Blind Al

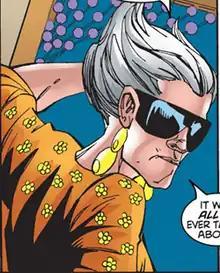
Blind Al as depicted in "Deadpool" vol. 3 #25 (February 1999). Art by Walter A. McDaniel (penciller), Walden Wong (inker), and Matt Hicks (colorist).

Althea Winifred Sanderson, better known as Blind Al, is a fictional character appearing in American comic books published by Marvel Comics. She is commonly depicted as a supporting character of the antihero Deadpool.